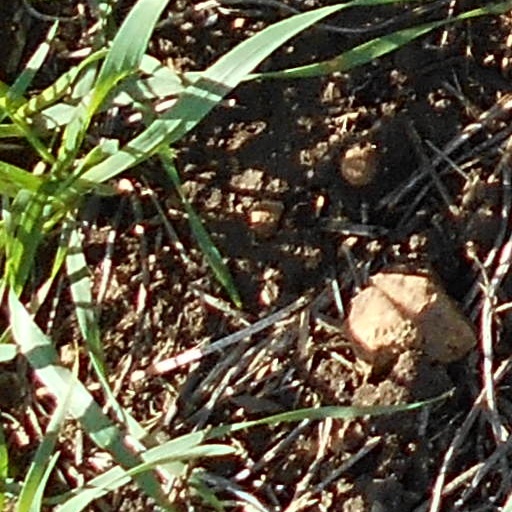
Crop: wheat